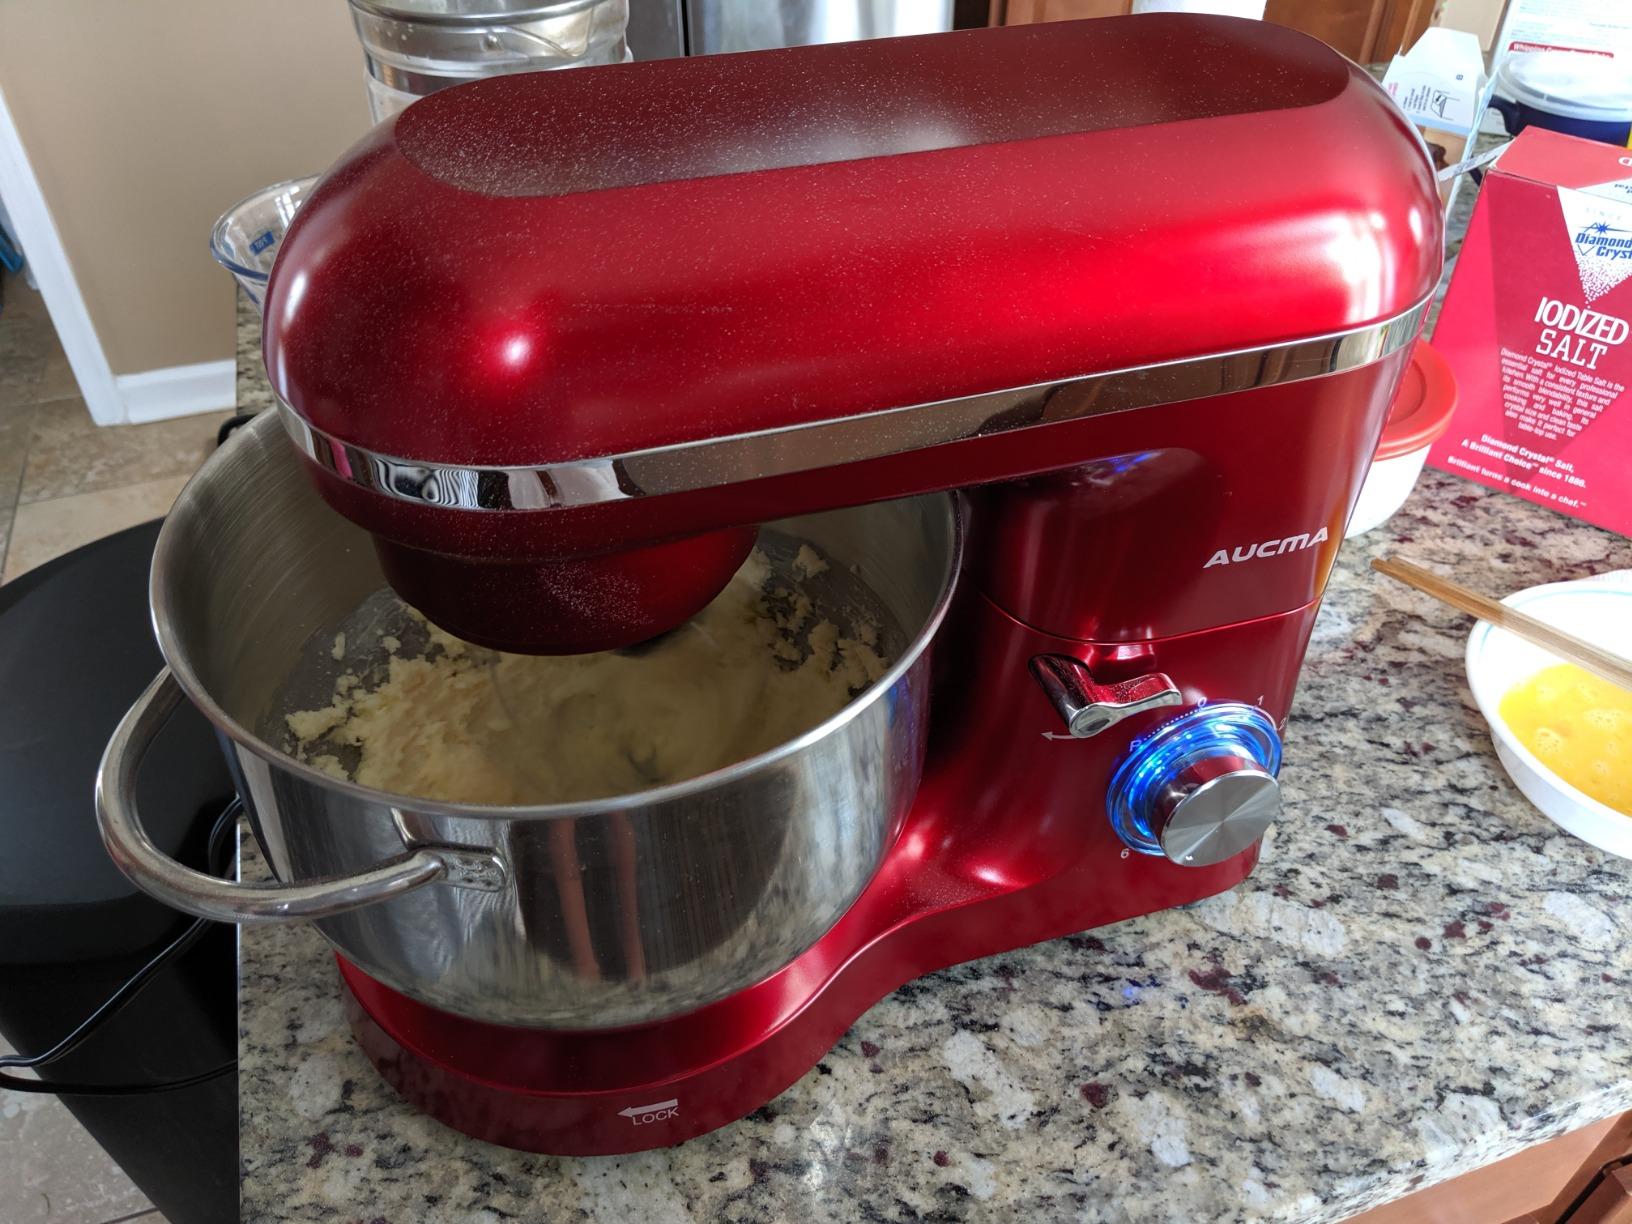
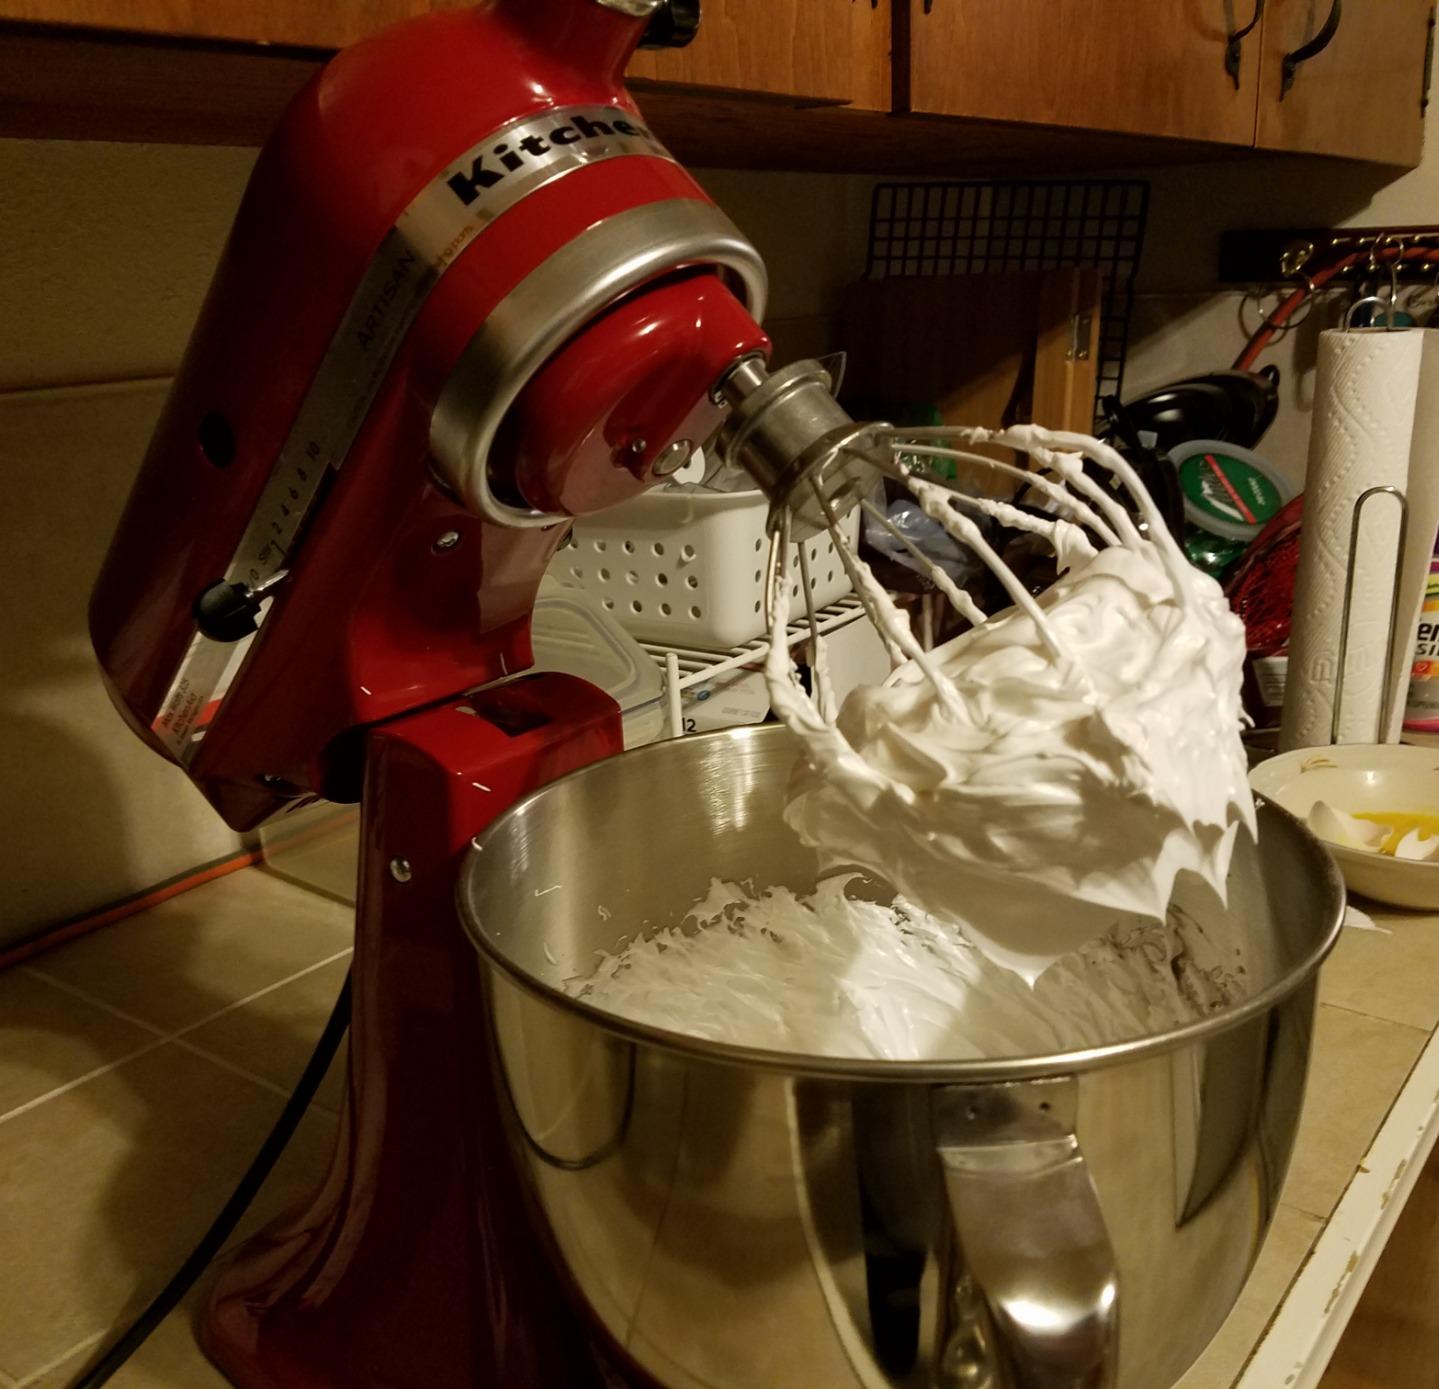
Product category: items_mixer
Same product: no